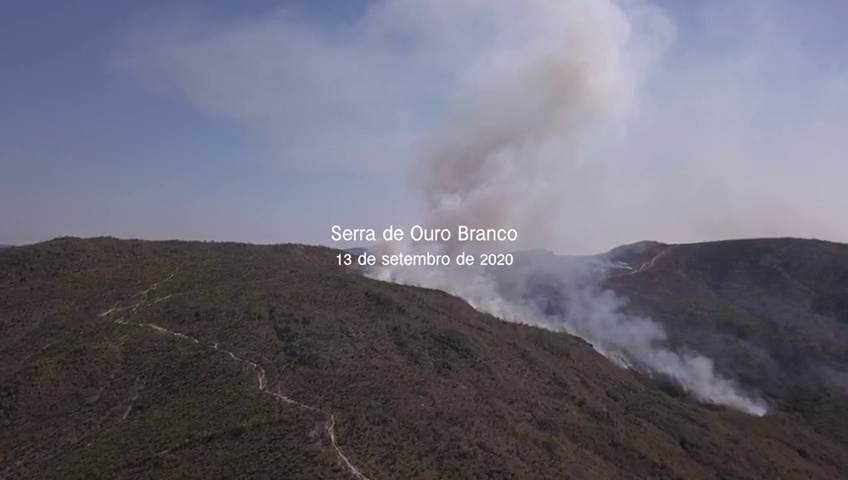
Fire: no
Smoke: yes